Darb El Arba'īn

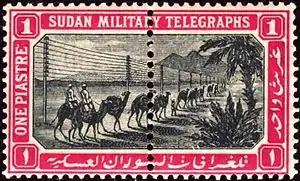
Sudanese telegraph stamp depicting camel caravan (1898)

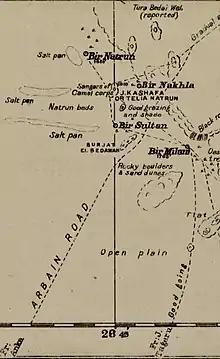
Map of Bir Natrun, a stop on the trade route that was known as a valuable source of rock salt (1925)

Darb El Arba'īn (also called the Forty Days Road, for the number of days the journey was said to take in antiquity) is the easternmost of the great north–south Trans-Saharan trade routes. The Darb El Arba'īn route was used to move trade goods, livestock (camels, donkeys, cattle, horses) and slaves via a chain of oases from the interior of Africa to portage on the Nile River and thence to the rest of the world.